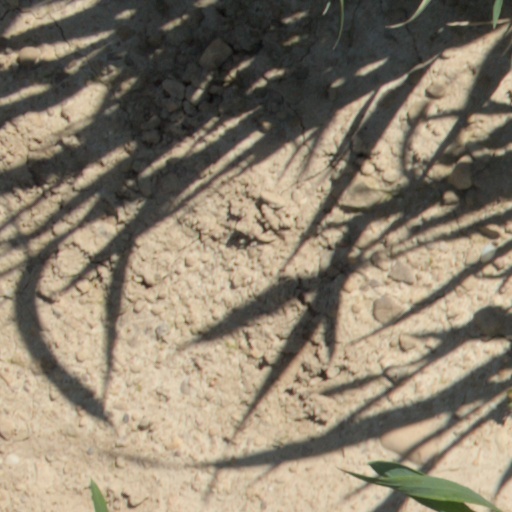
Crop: wheat